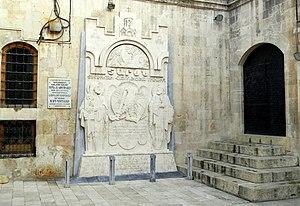
Le mouvement de libération nationale arménien, aussi appelé « Mouvement de libération arménien », « Mouvement révolutionnaire arménien », « Mouvement des fédaïs arméniens », « Mouvement des volontaires arméniens » ou encore « Révolution arménienne », est un mouvement ayant pour objectif la création d'un État arménien. Ce mouvement comprend des organisations sociales, culturelles, mais principalement des organisations politiques et militaires qui atteignent l'apogée de leur puissance et de leur influence pendant la Première Guerre mondiale et les années qui suivent ce conflit.